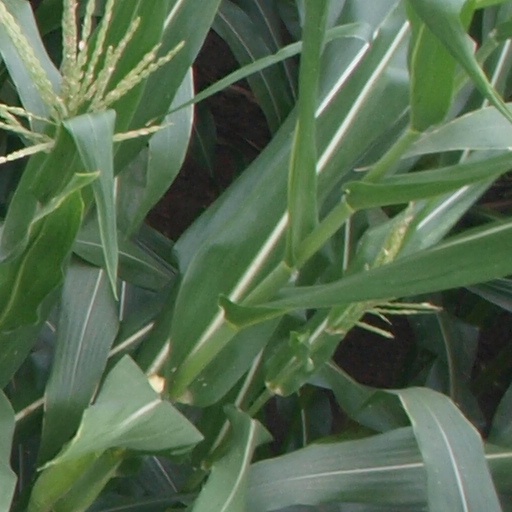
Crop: maize; corn